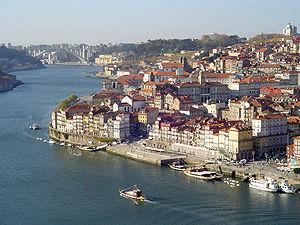
Le Portugal, en forme longue la République portugaise, en portugais : República Portuguesa, est un pays d'Europe du Sud, membre de l'Union européenne, situé dans l'Ouest de la péninsule Ibérique. Délimité au nord et à l'est par l'Espagne puis au sud et à l'ouest par l'océan Atlantique, il est le pays le plus occidental de l'Europe continentale. Il comprend également les archipels des Açores et de Madère, deux régions autonomes situées dans le nord de l'océan Atlantique, pour une superficie totale de 92 090 km². Membre fondateur de l'OTAN, le Portugal est étroitement lié politiquement et militairement avec l'ensemble des autres pays occidentaux. Il est également membre de l’OCDE, de l'ONU, du conseil de l'Europe et de l’espace Schengen et est l'un des pays fondateurs de la zone euro. Le Portugal entretient en outre d'importantes relations avec l'Espagne et la France, l'Allemagne, le Royaume-Uni et l'Italie, qui sont ses cinq plus importants partenaires commerciaux.
Porto est une ville du Portugal de 237 591 habitants et environ 1,2 million pour le Grand Porto. L'aire urbaine de Porto, quant à elle, compte près de 1,8 million d'habitants, ce qui en fait la seconde agglomération du pays après Lisbonne. Les deux villes ont souvent rivalisé par le passé. Elle est la capitale de la région Nord.